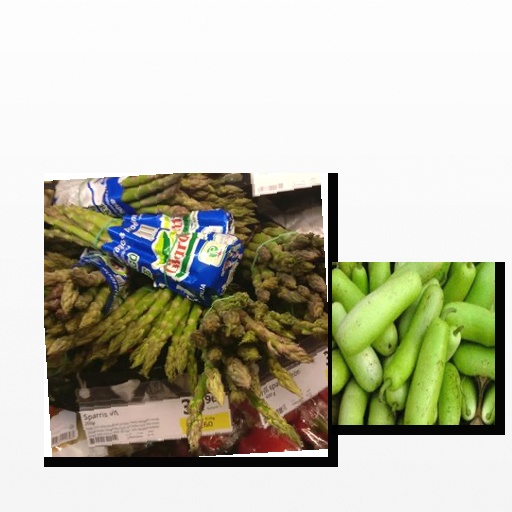
Food items: asparagus, bottle_gourd